Malaʻekula

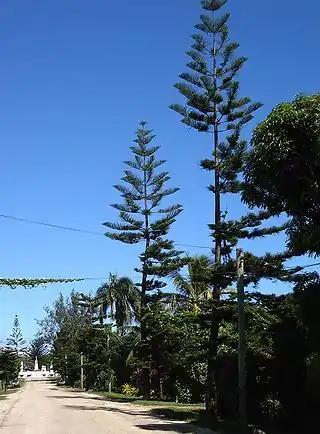
The Kings Road towards Malaʻekula, with the tomb of Siaosi Tupou I in the background

' (alternatively spelled ') is the name given to the royal burial grounds in central Nukuʻalofa in Tonga. The monarchs of Tonga and their immediate family (wives, husbands, children) are buried there. Extended family members (cousins, nephews, nieces, inlaws) are buried elsewhere, in other chiefly cemeteries. Kings from older times (i.e. the Tuʻi Tonga dynasty) are mostly buried in the langi in Muʻa.